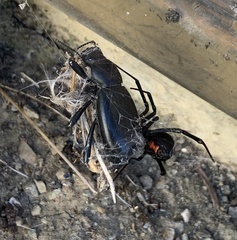
Species: Lactrodectus_hesperus